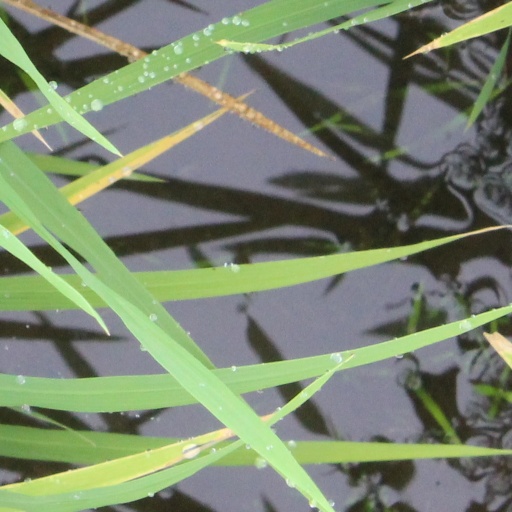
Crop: rice